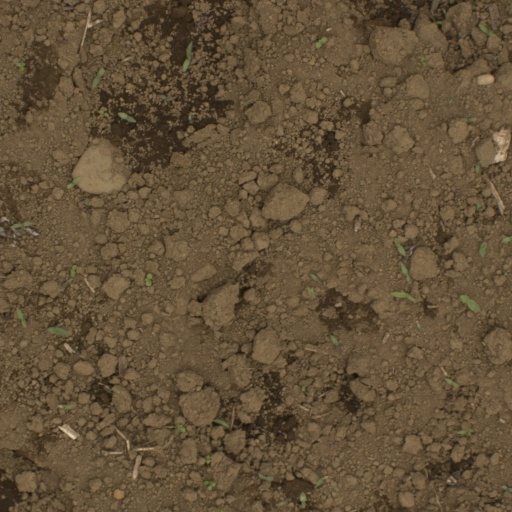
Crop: Jerusalem artichoke